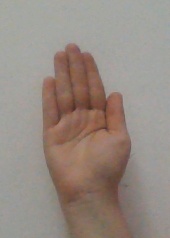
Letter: seen